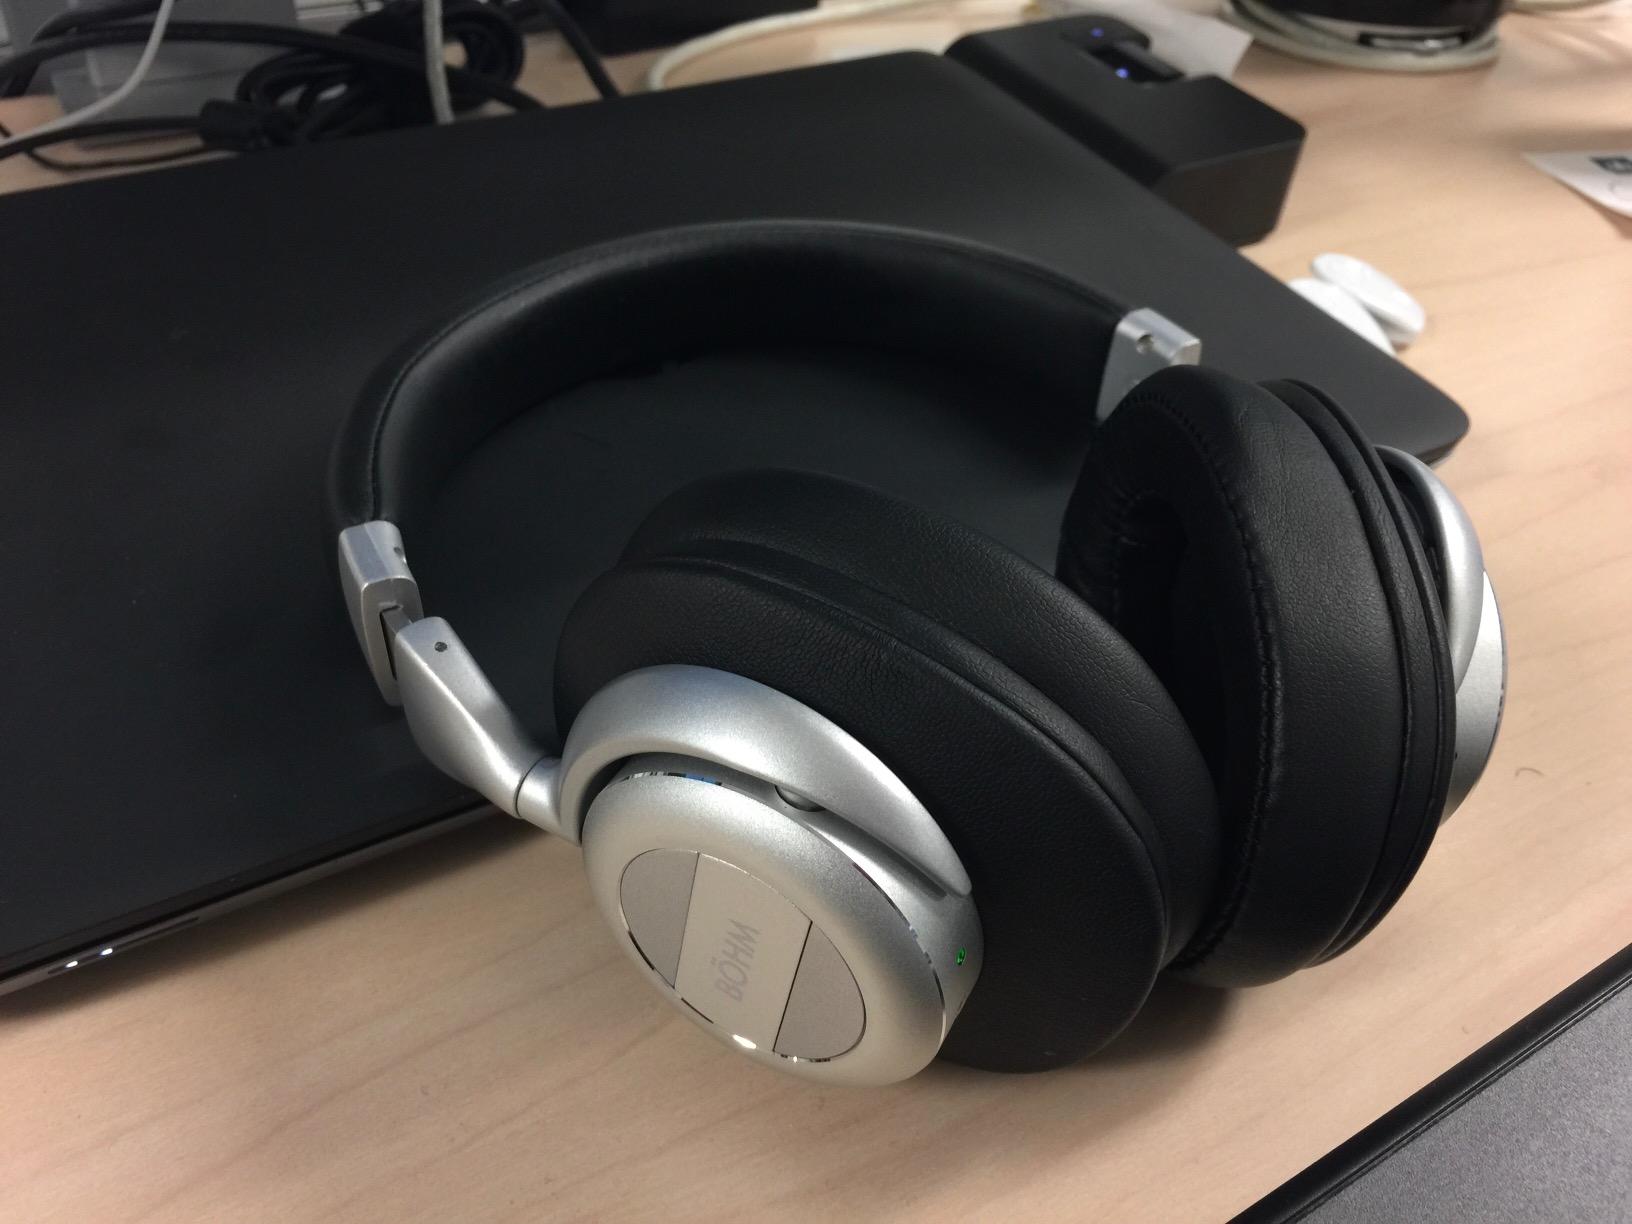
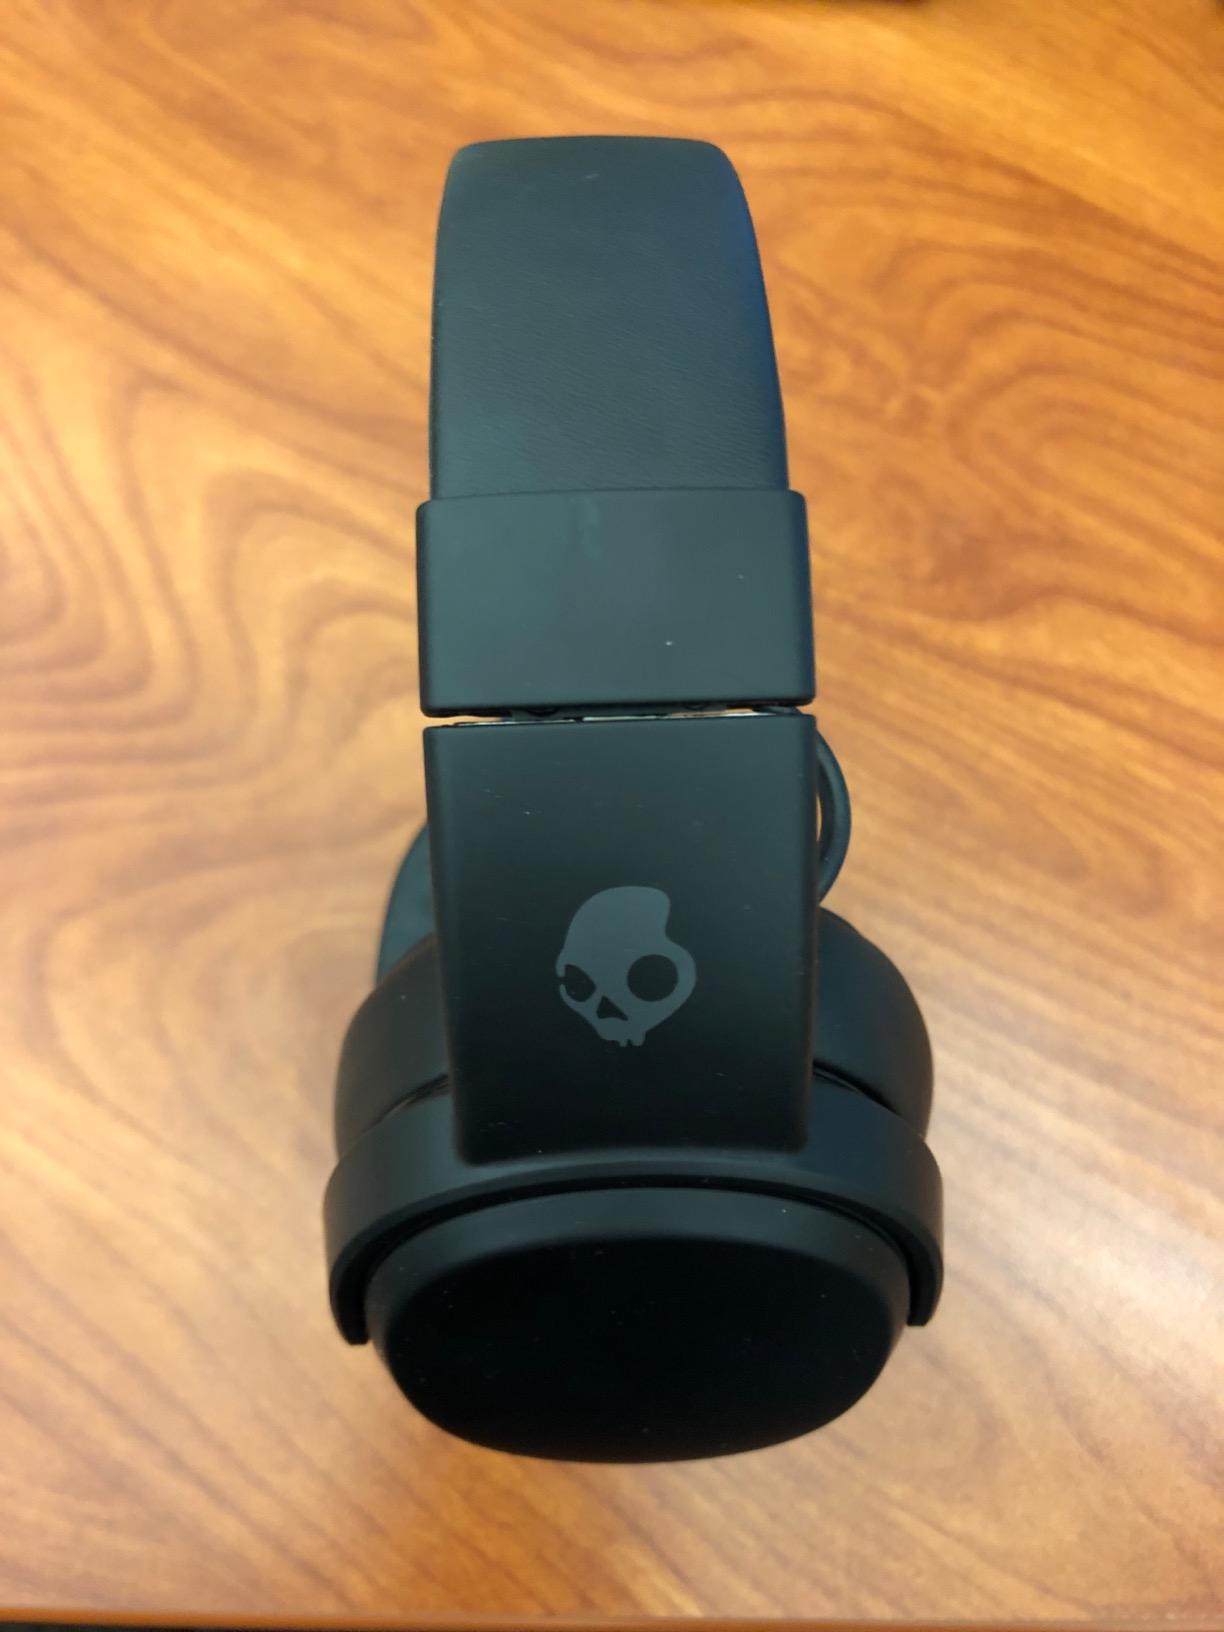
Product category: headphones
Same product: no